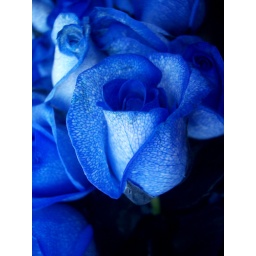
This colour has a special place in my heart ,surely the blue will rock